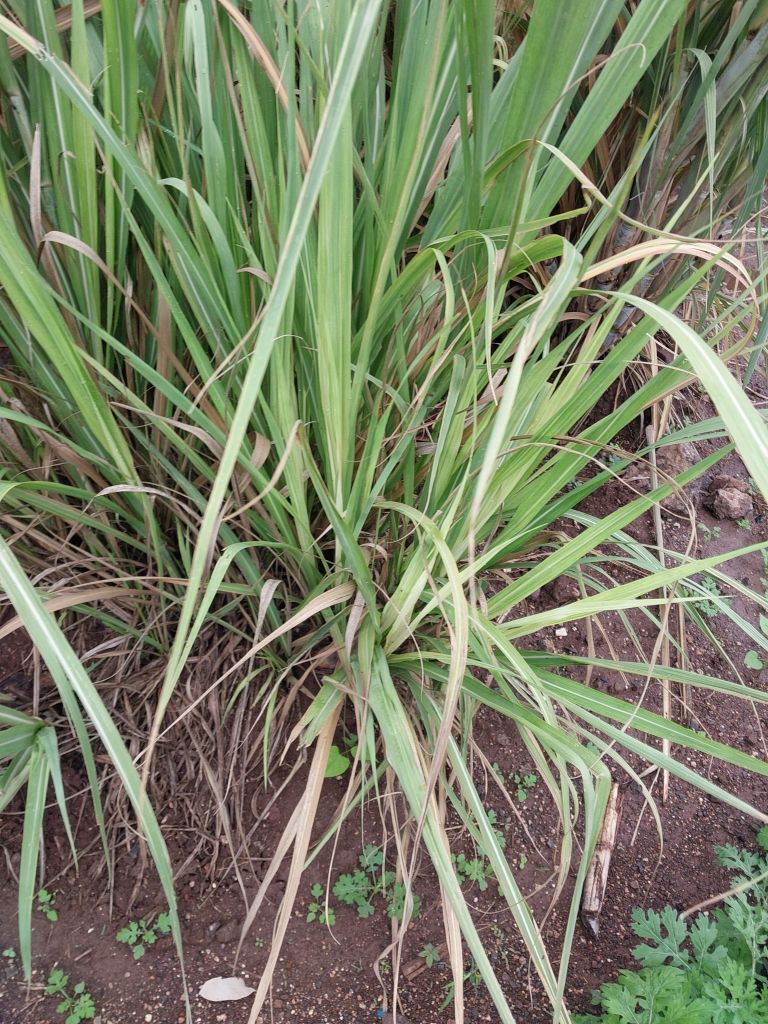
Label: Grassy shoot